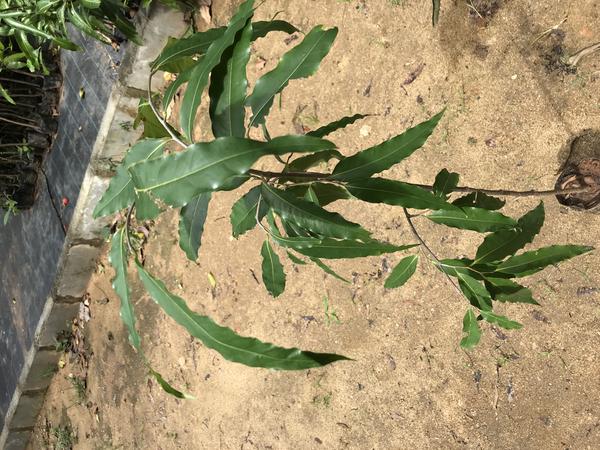
Plant: Ashoka